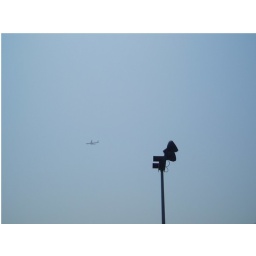
when I sat at the door in front of our office building someday